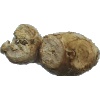
Label: Ginger Root 1